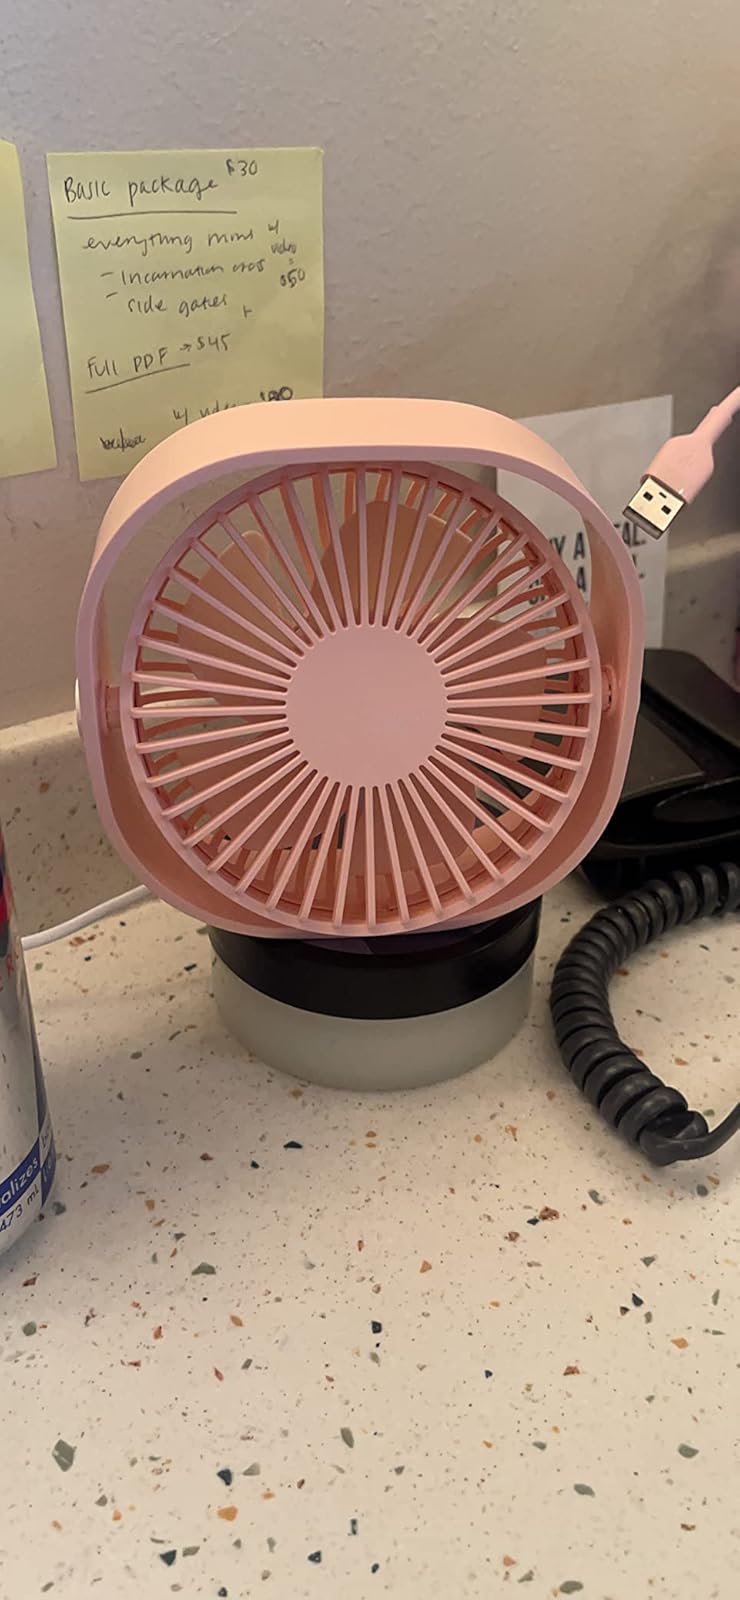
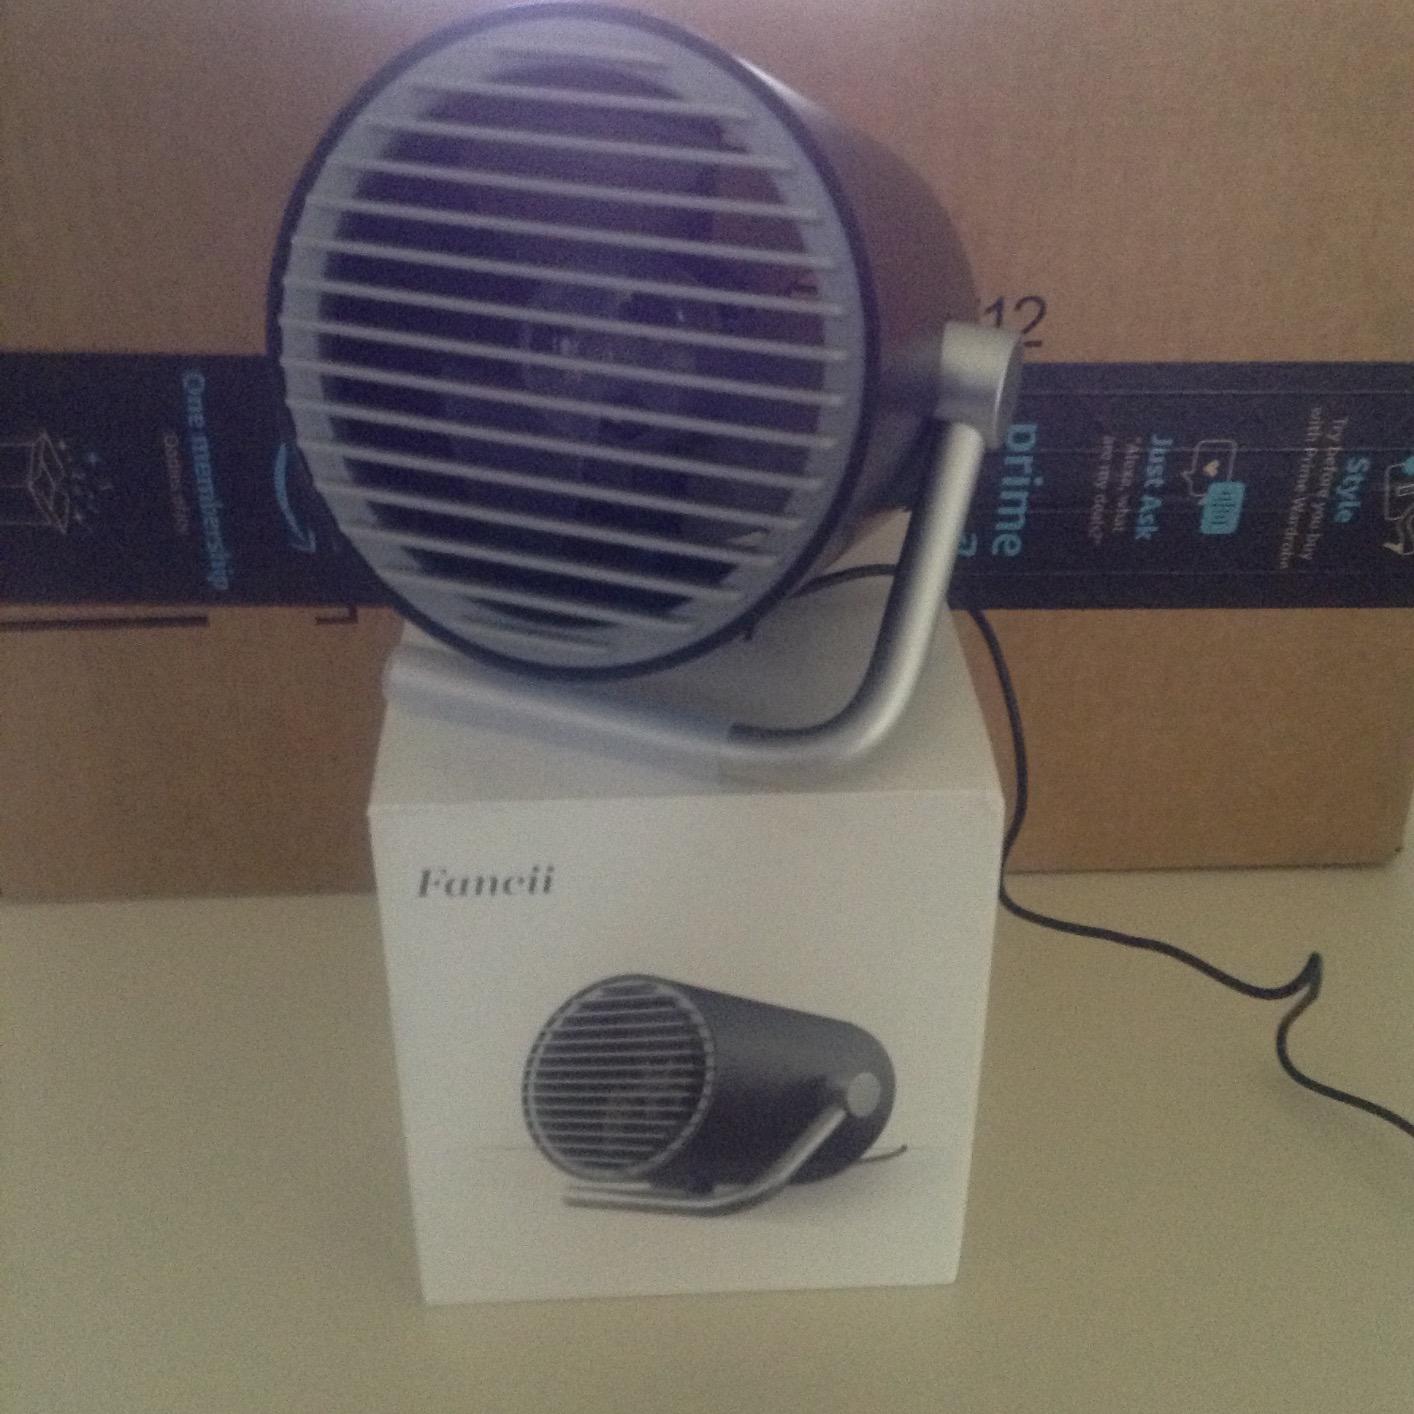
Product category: fan
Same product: no